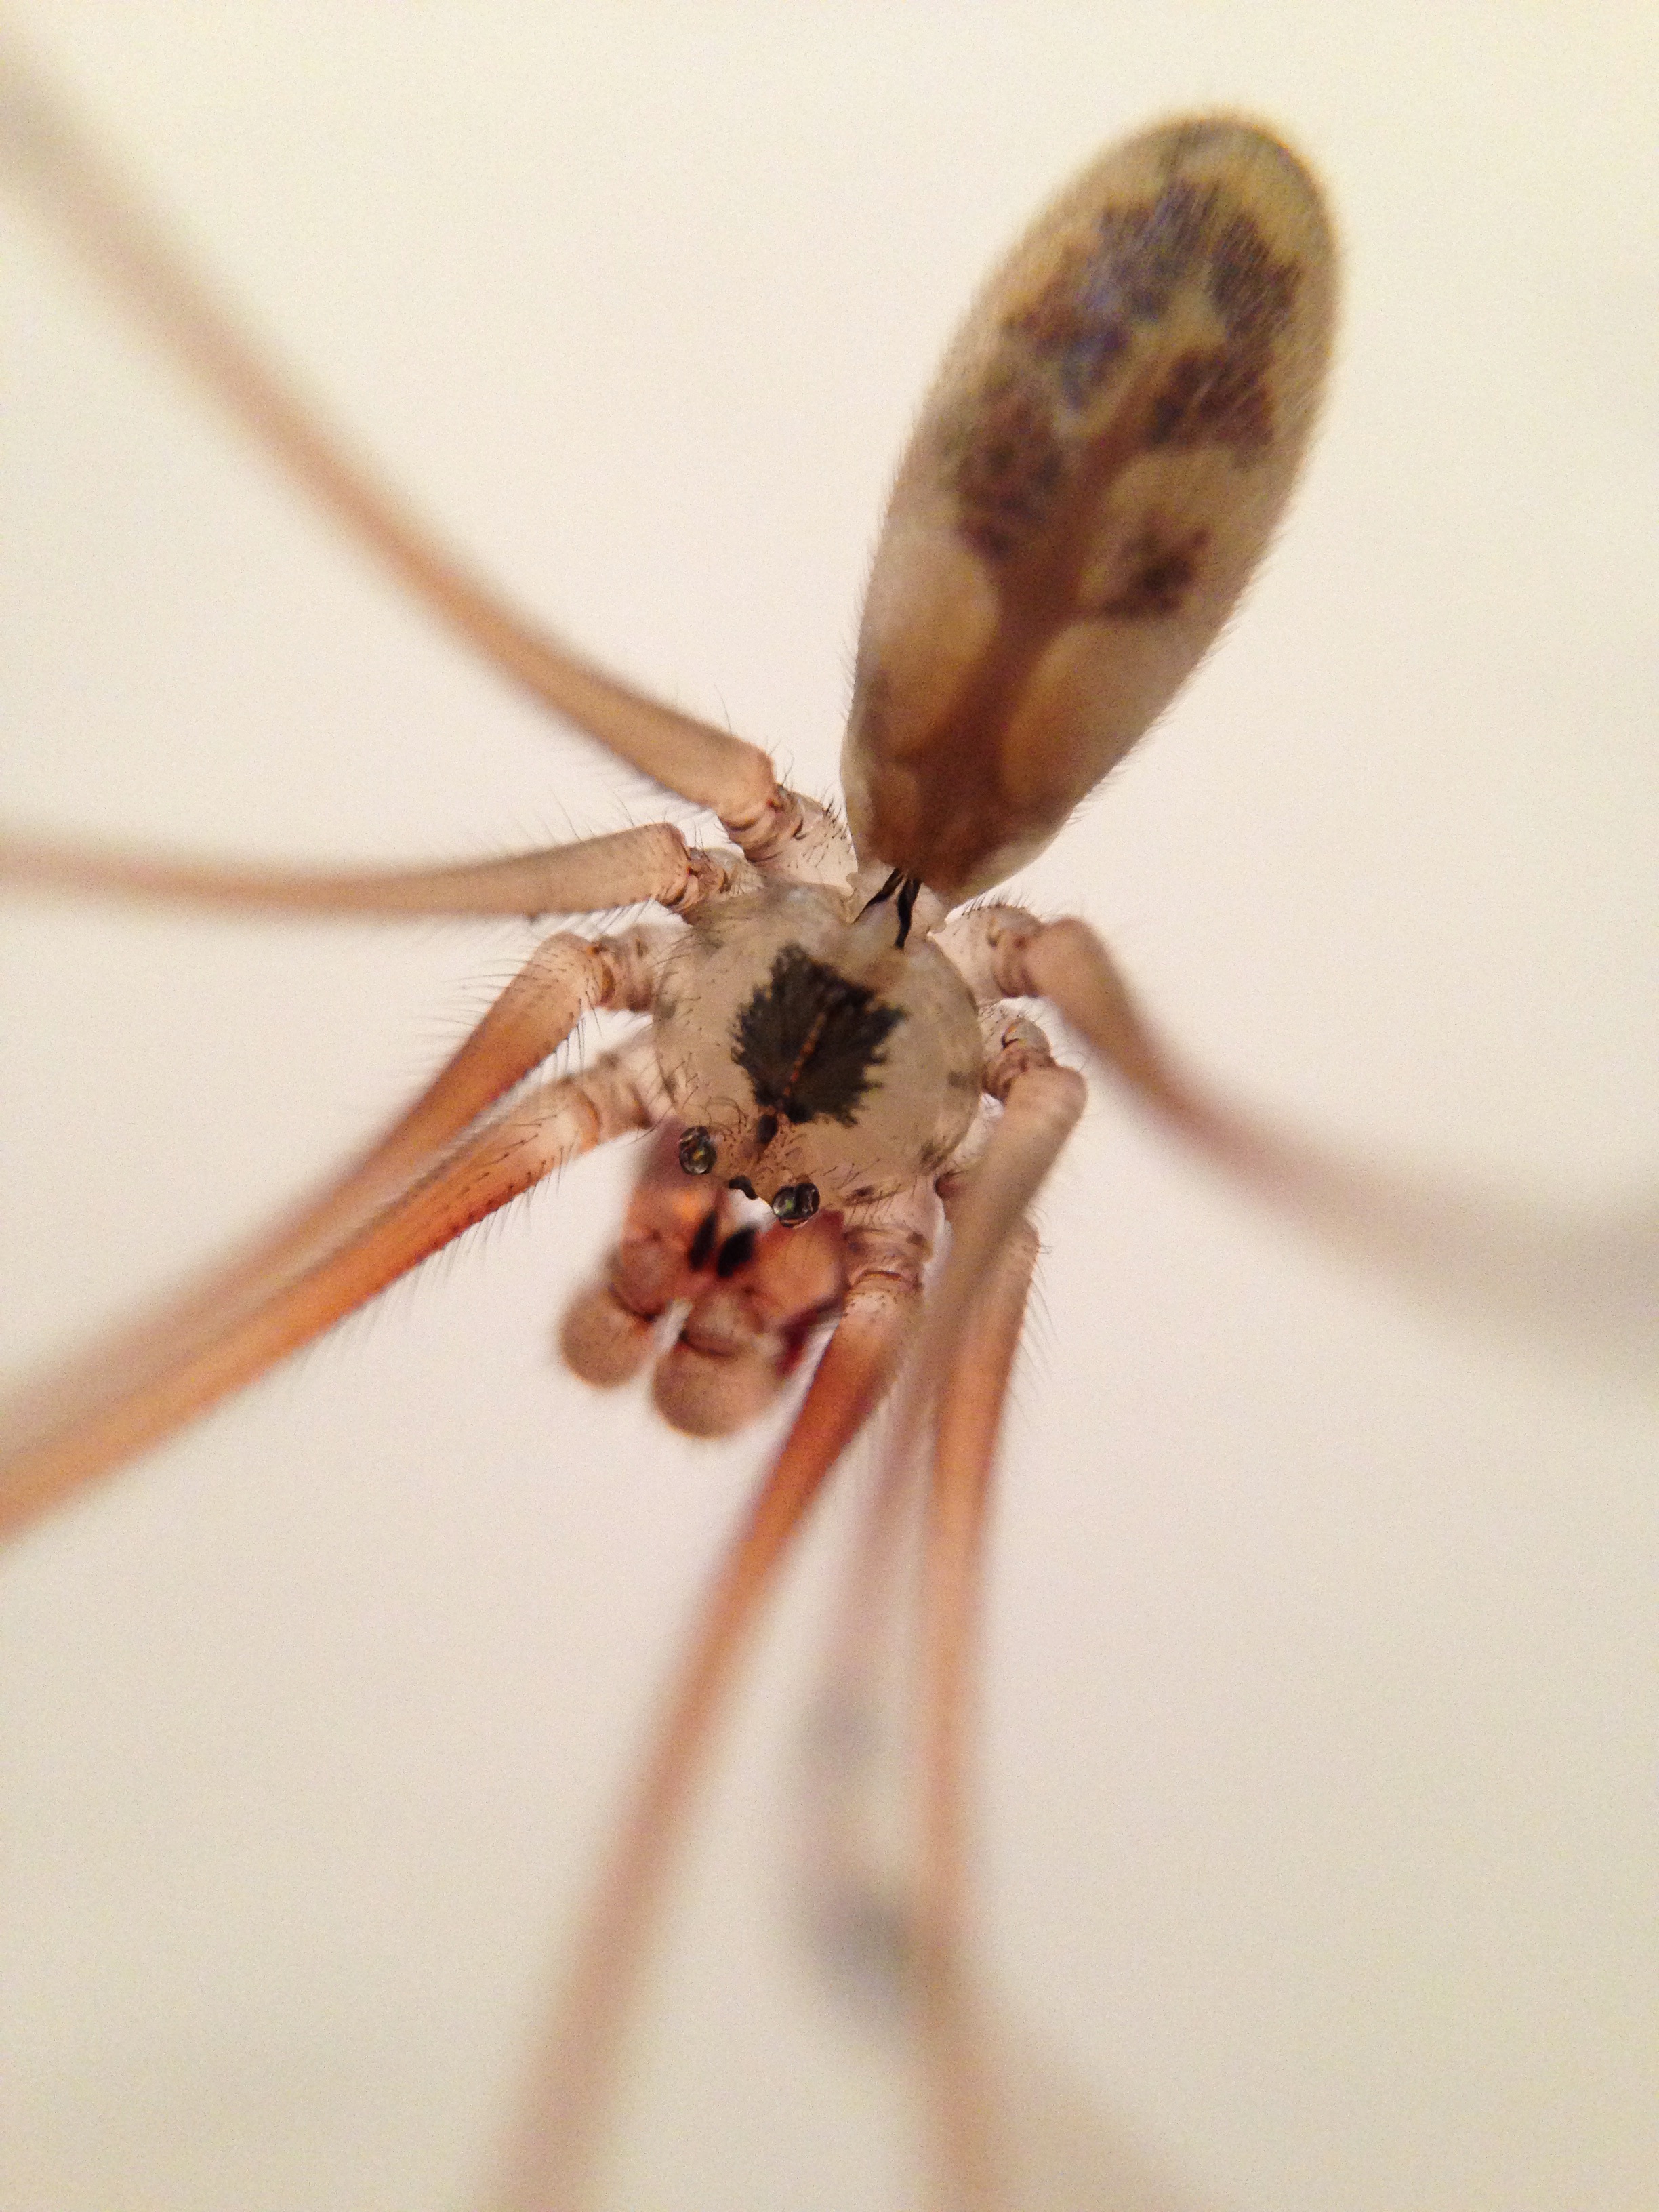
photography, flower, insect, macro, fauna, invertebrate, twig, close up, spider, pest, macro photography, arthropod